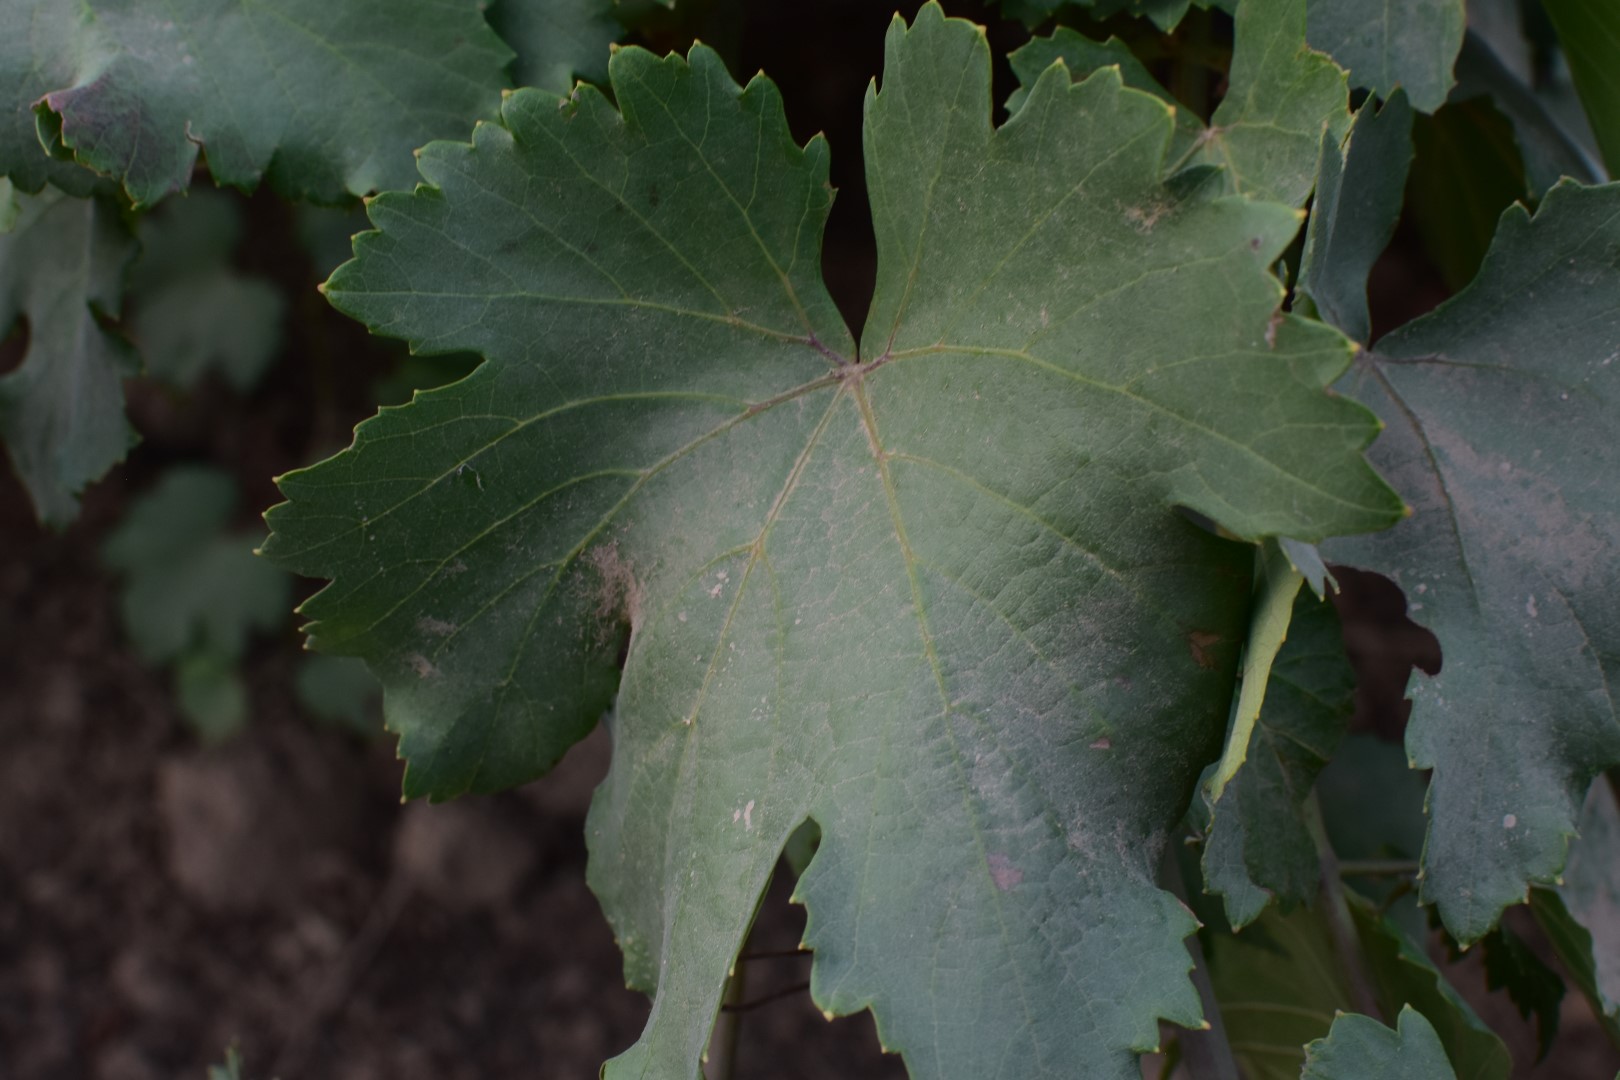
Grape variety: Kamali